Scratchcard

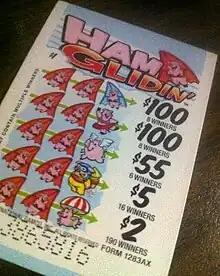
A pull-tab game

"Break Opens", also known as "breakopens", "break open cards", "strip tickets", "pull-tabs, nevada tickets" or in some Bingo Halls as "pickles" are lottery or bingo cards on which there are concealed letters, numbers, or symbols that have been predetermined as winners. The cards are often made of cardboard and contain perforated cover window tabs, behind which the combinations are printed. The purchaser must "break open" the card, or pull up the pull-tabs, to see the information printed within, and then must confirm with winning combinations printed on the back of the card, various cards may have come from the printer highlighted as winning under the tabs. The winning combination will be highlighted, making the identification of winning tickets easier.